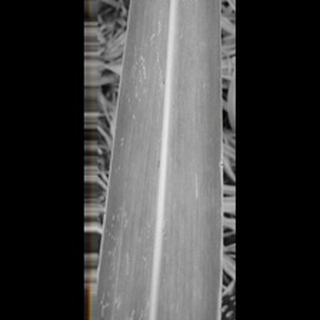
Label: sugarcane_yellow_leaf_disease